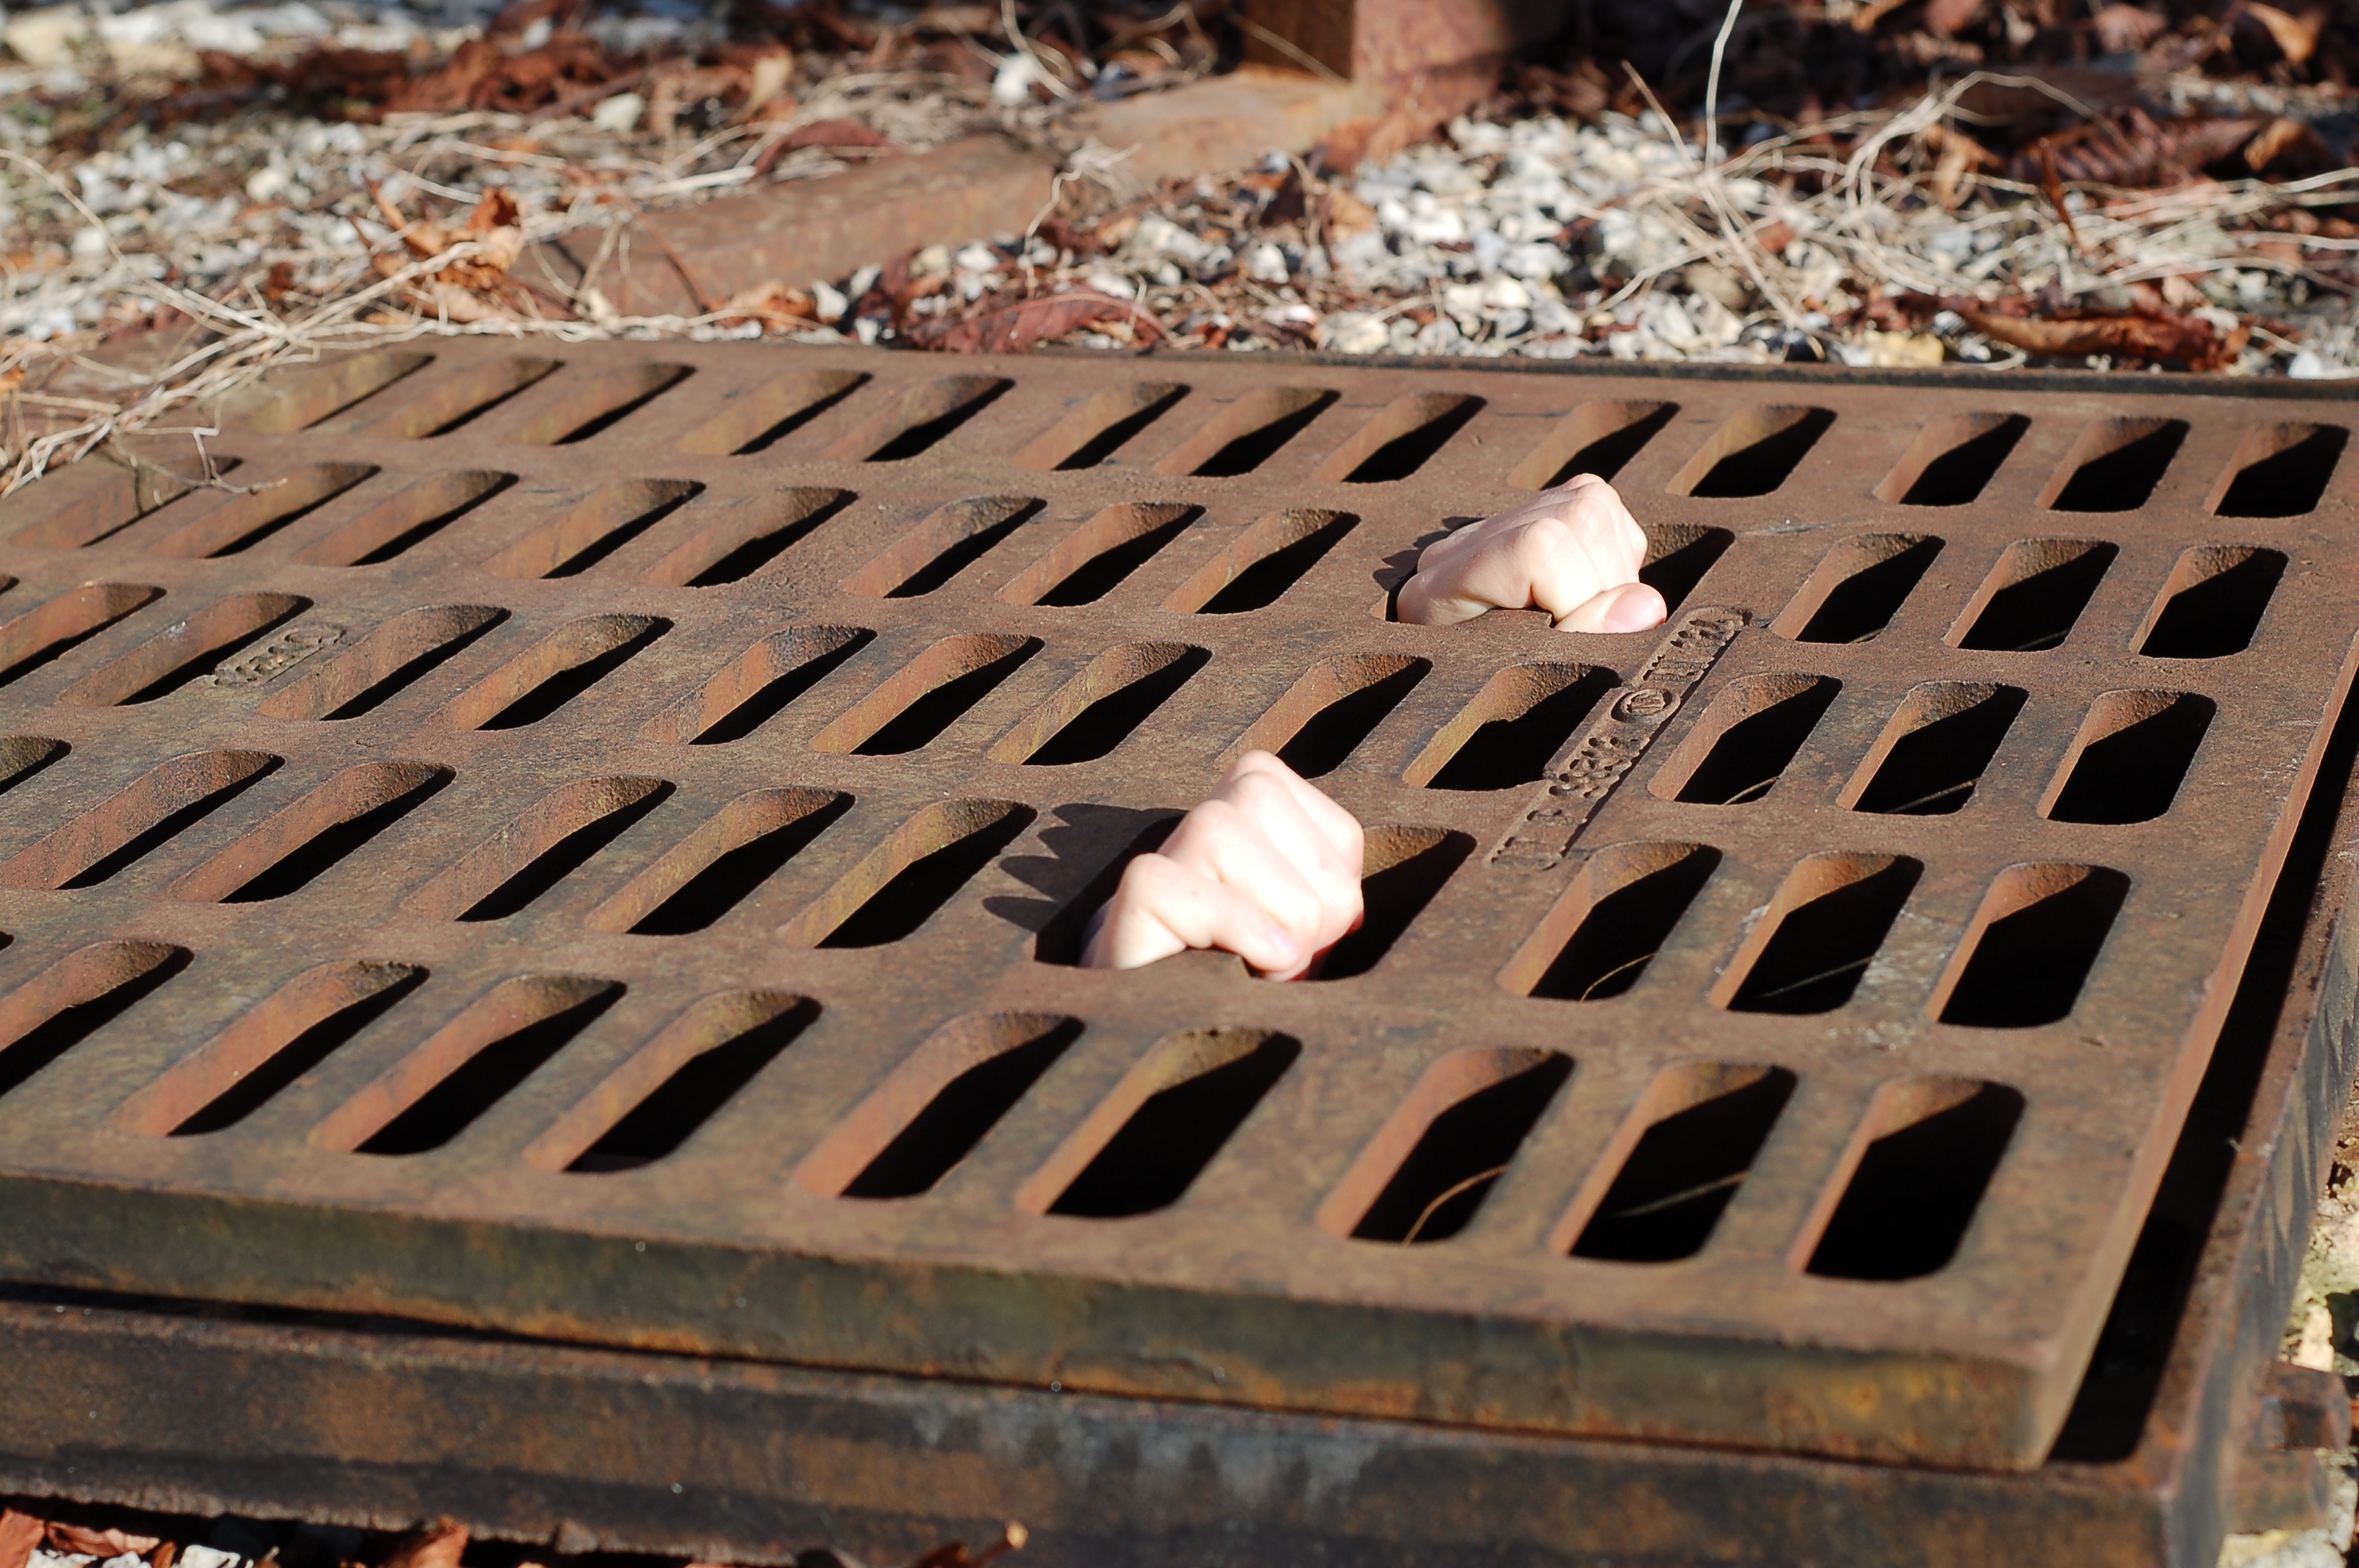
wood, metal, brick, material, humor, iron, channel, prisoner